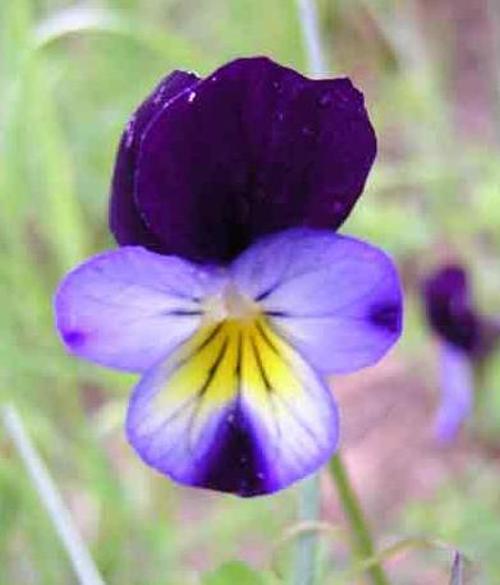
Flower: Pansy